Abdul Nazer Mahdani

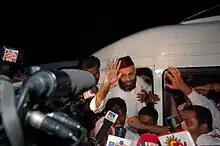
Ma'dani after his release from Coimbatore jail

He was allegedly involved in the 1998 Coimbatore bombings held on 14 February 1998, that killed 58 people. Mahdani was imprisoned for nine years in this case in Tamil Nadu. Later, Mahdani was acquitted of all charge.